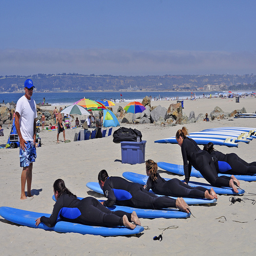
A group of people laying on surfboards on the beach.
A group of people that are laying on surfboards.
A bunch of surfers learning how to ride a board on the beach.
Students practice use of their surfboards on a beach while an instructor explains surfing,
Several people lying on surfboards listening to an instructor on the beach.